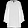
Label: Dress